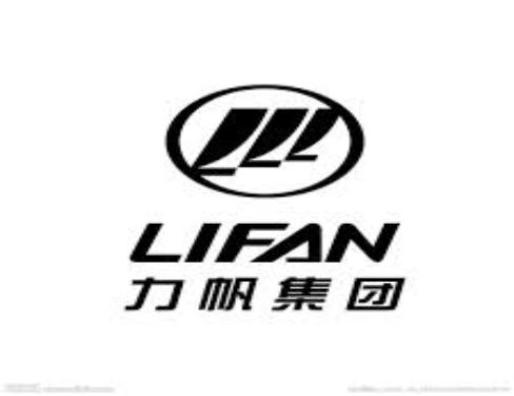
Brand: lifan-1
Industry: Transportation